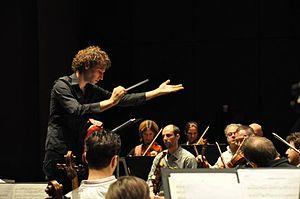
David Greilsammer est un pianiste et Chef d'orchestre israélien.